The Crocodile (film)

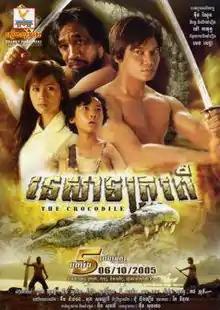
Promotional Poster

The Crocodile is a 2005 Cambodian horror-action film written and directed by Mao Ayuth. First released in July 2005, it has been periodically re-released in Cambodian cinemas since July 2007, and remains unreleased on DVD or digitally.